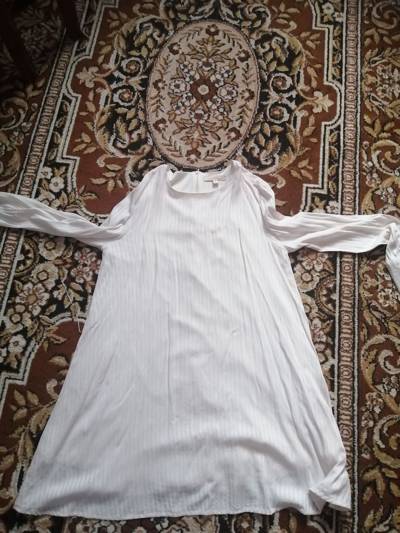
Waste category: clothes